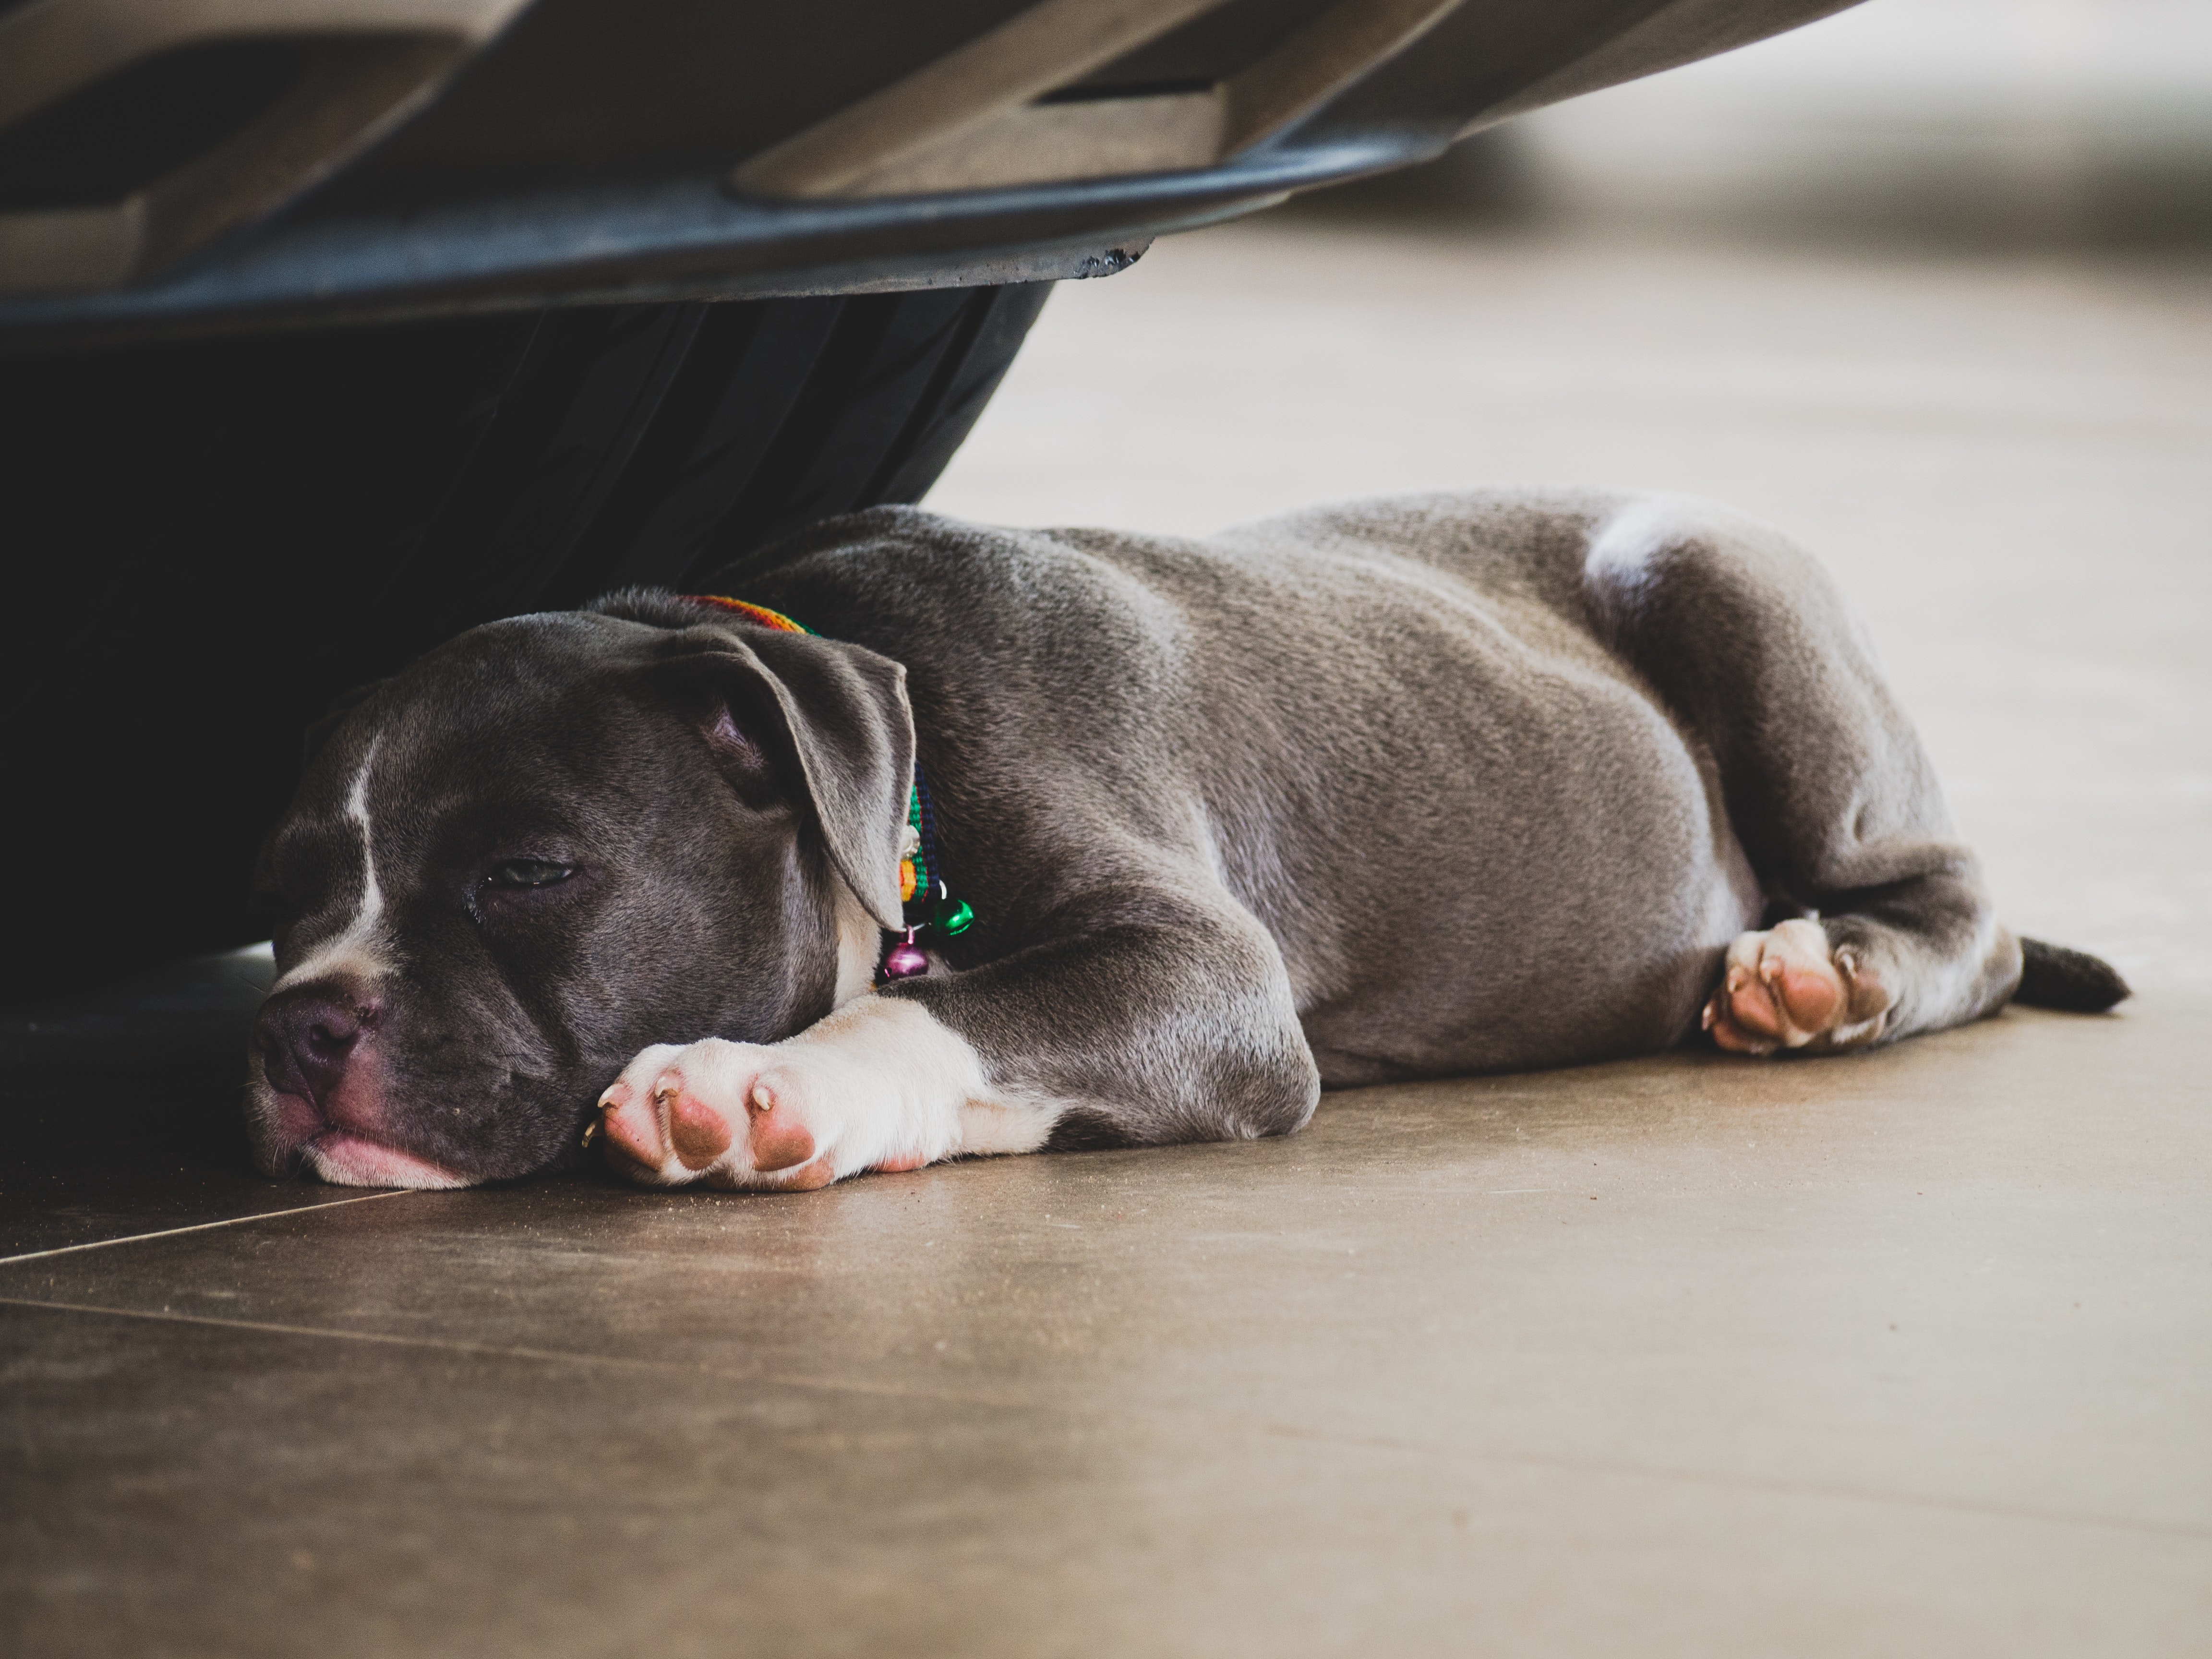
dog, dog breed, canidae, mammal, weimaraner, puppy, snout, nose, carnivore, sporting group, great dane, blue lacy, fawn, ear, floor, non sporting group, companion dog, american pit bull terrier